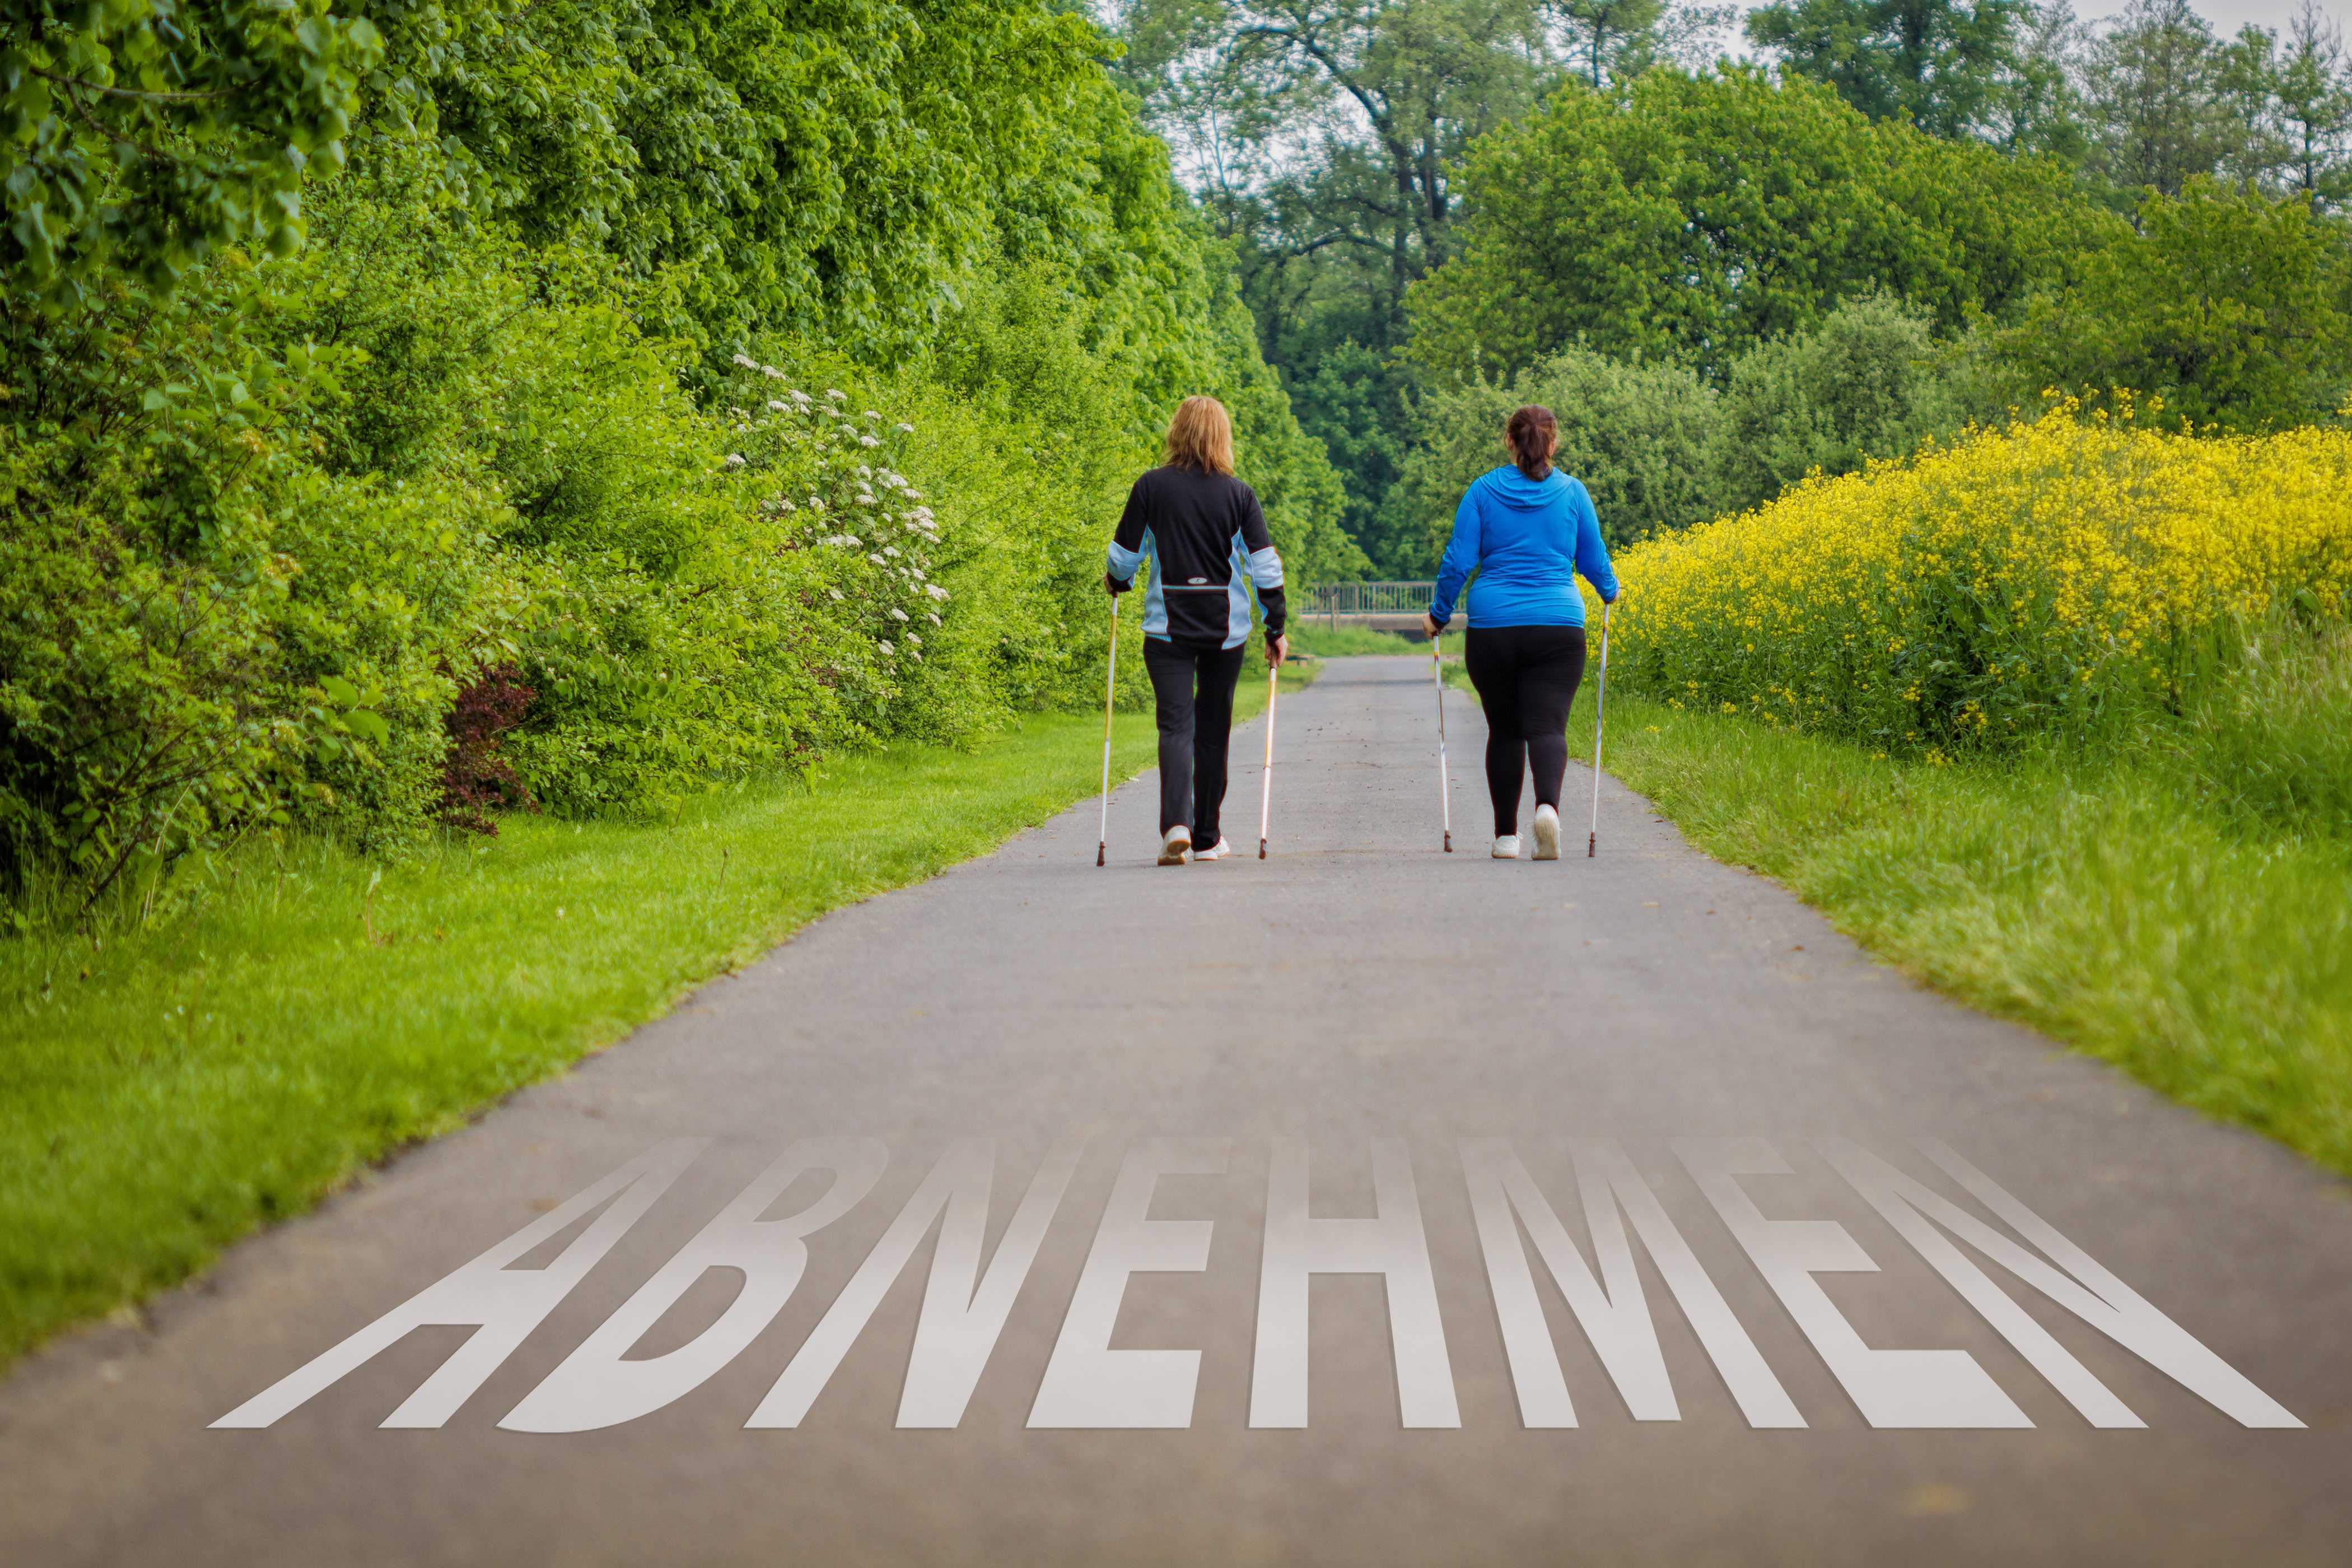
outdoor, walking, road, trail, sport, running, run, asphalt, walkway, recreation, female, human, jogging, lane, cycling, sports, out, remove, nordic walking, physical exercise, road surface, outdoor recreation, nonbuilding structure, human action